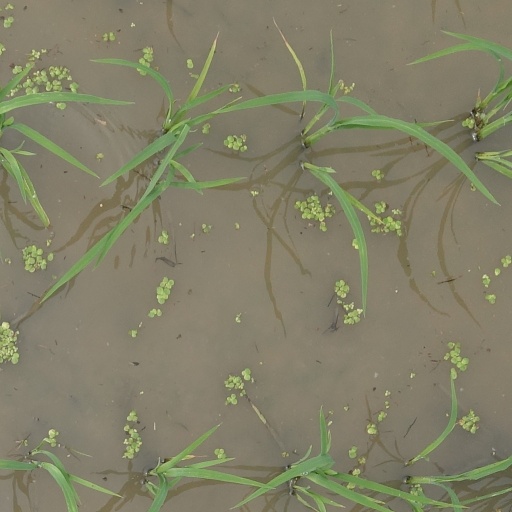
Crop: rice